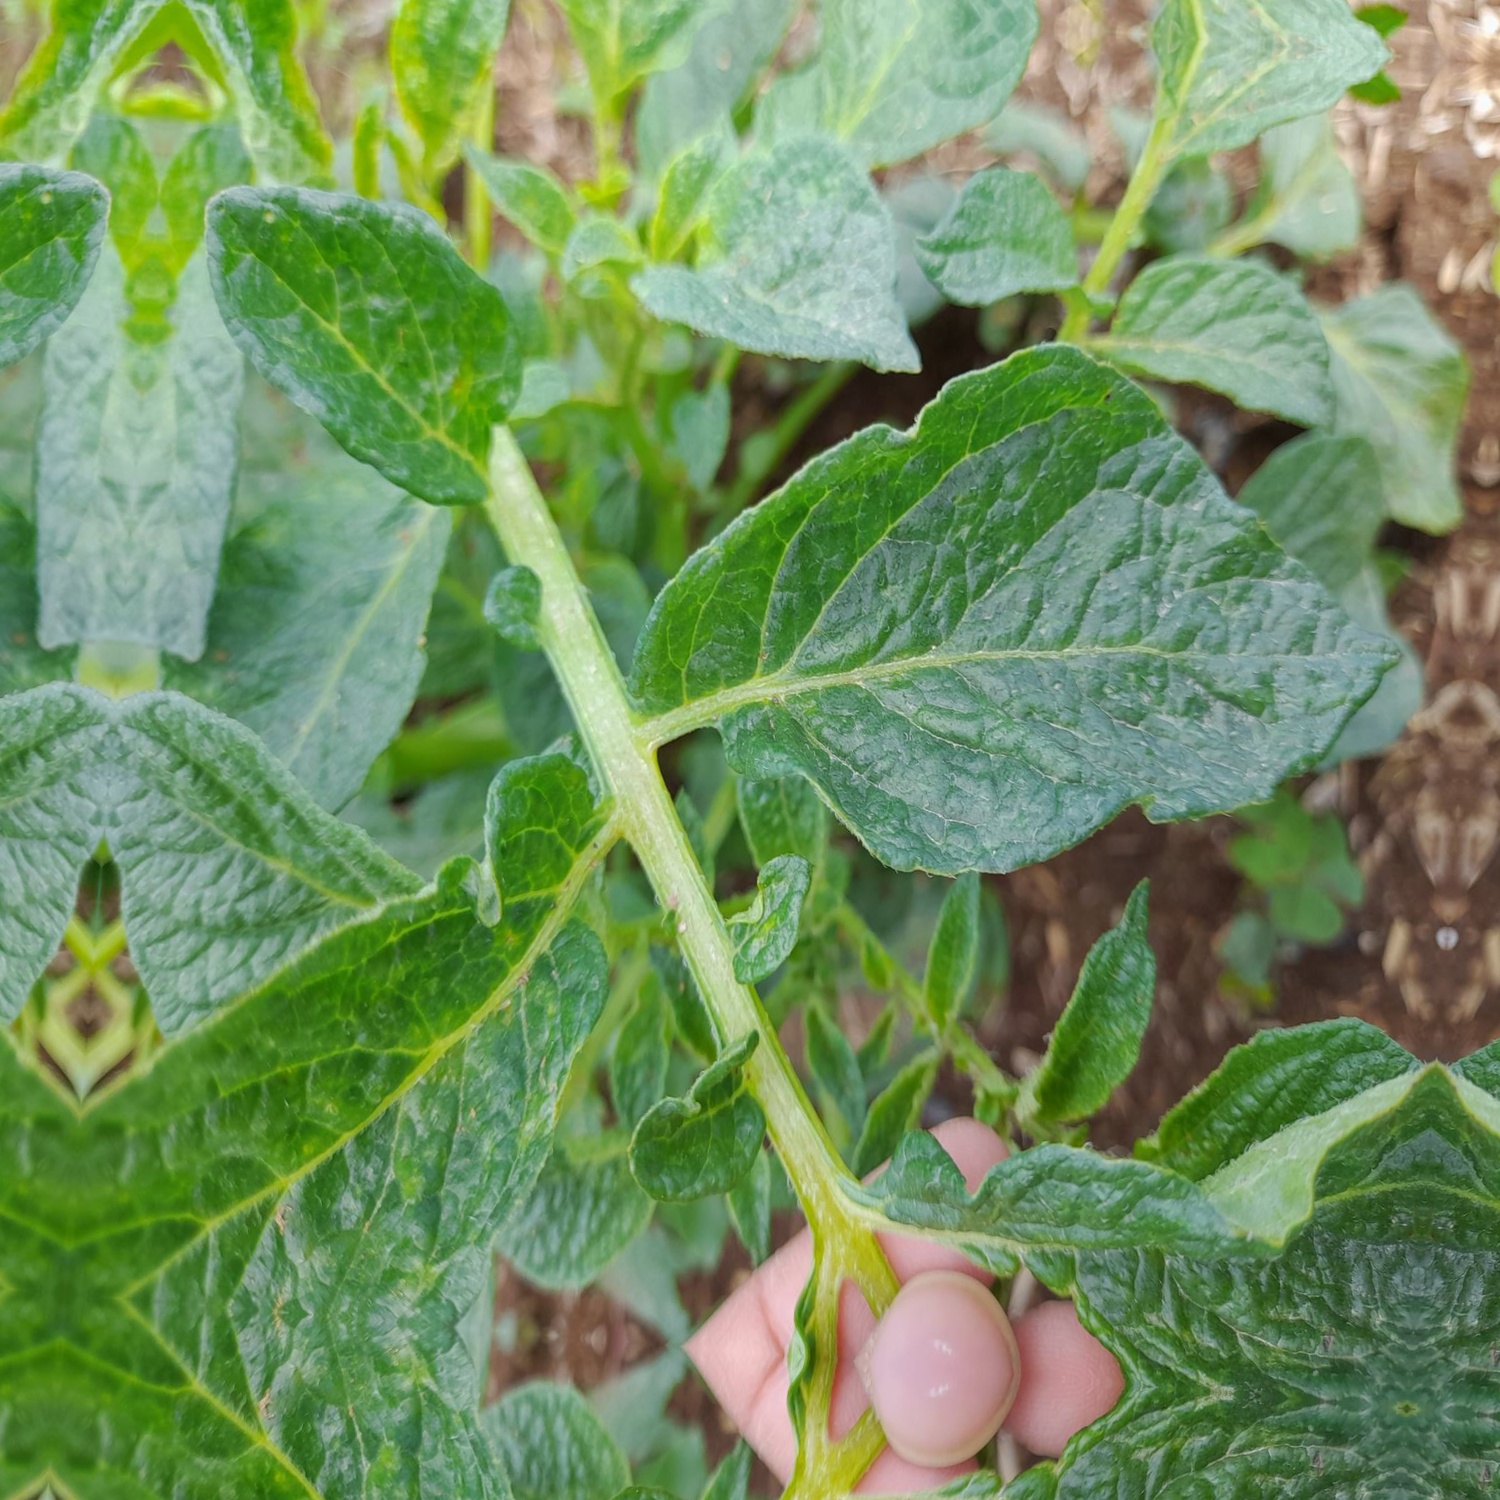
Etiqueta: Virus